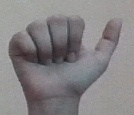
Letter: dhad